Willy Rohr

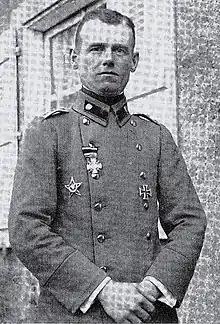
Captain Rohr (1917)

Willy Martin Ernst Rohr (19 May 1877 – 8 March 1930) was a German Army officer who was a major contributor to the development of infantry tactics in World War I, particularly for the system of Storm Battalions.